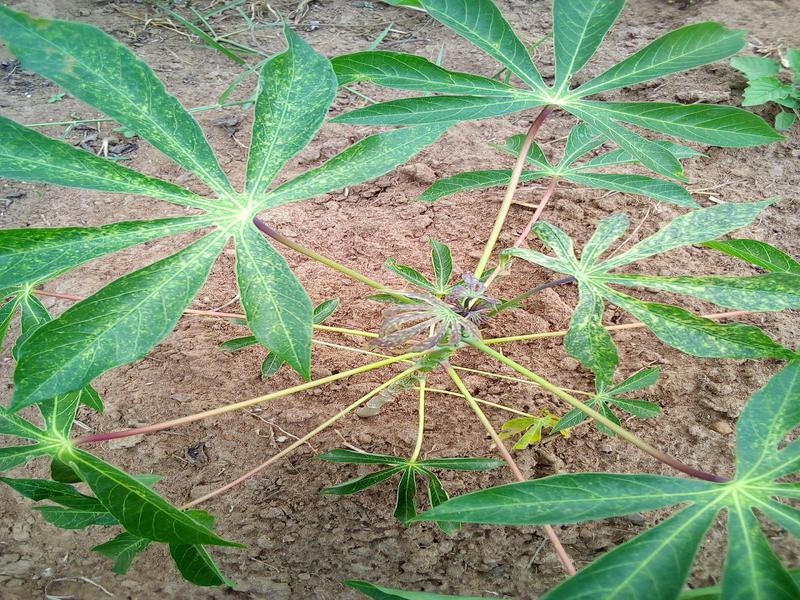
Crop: cassava
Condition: green_mottle